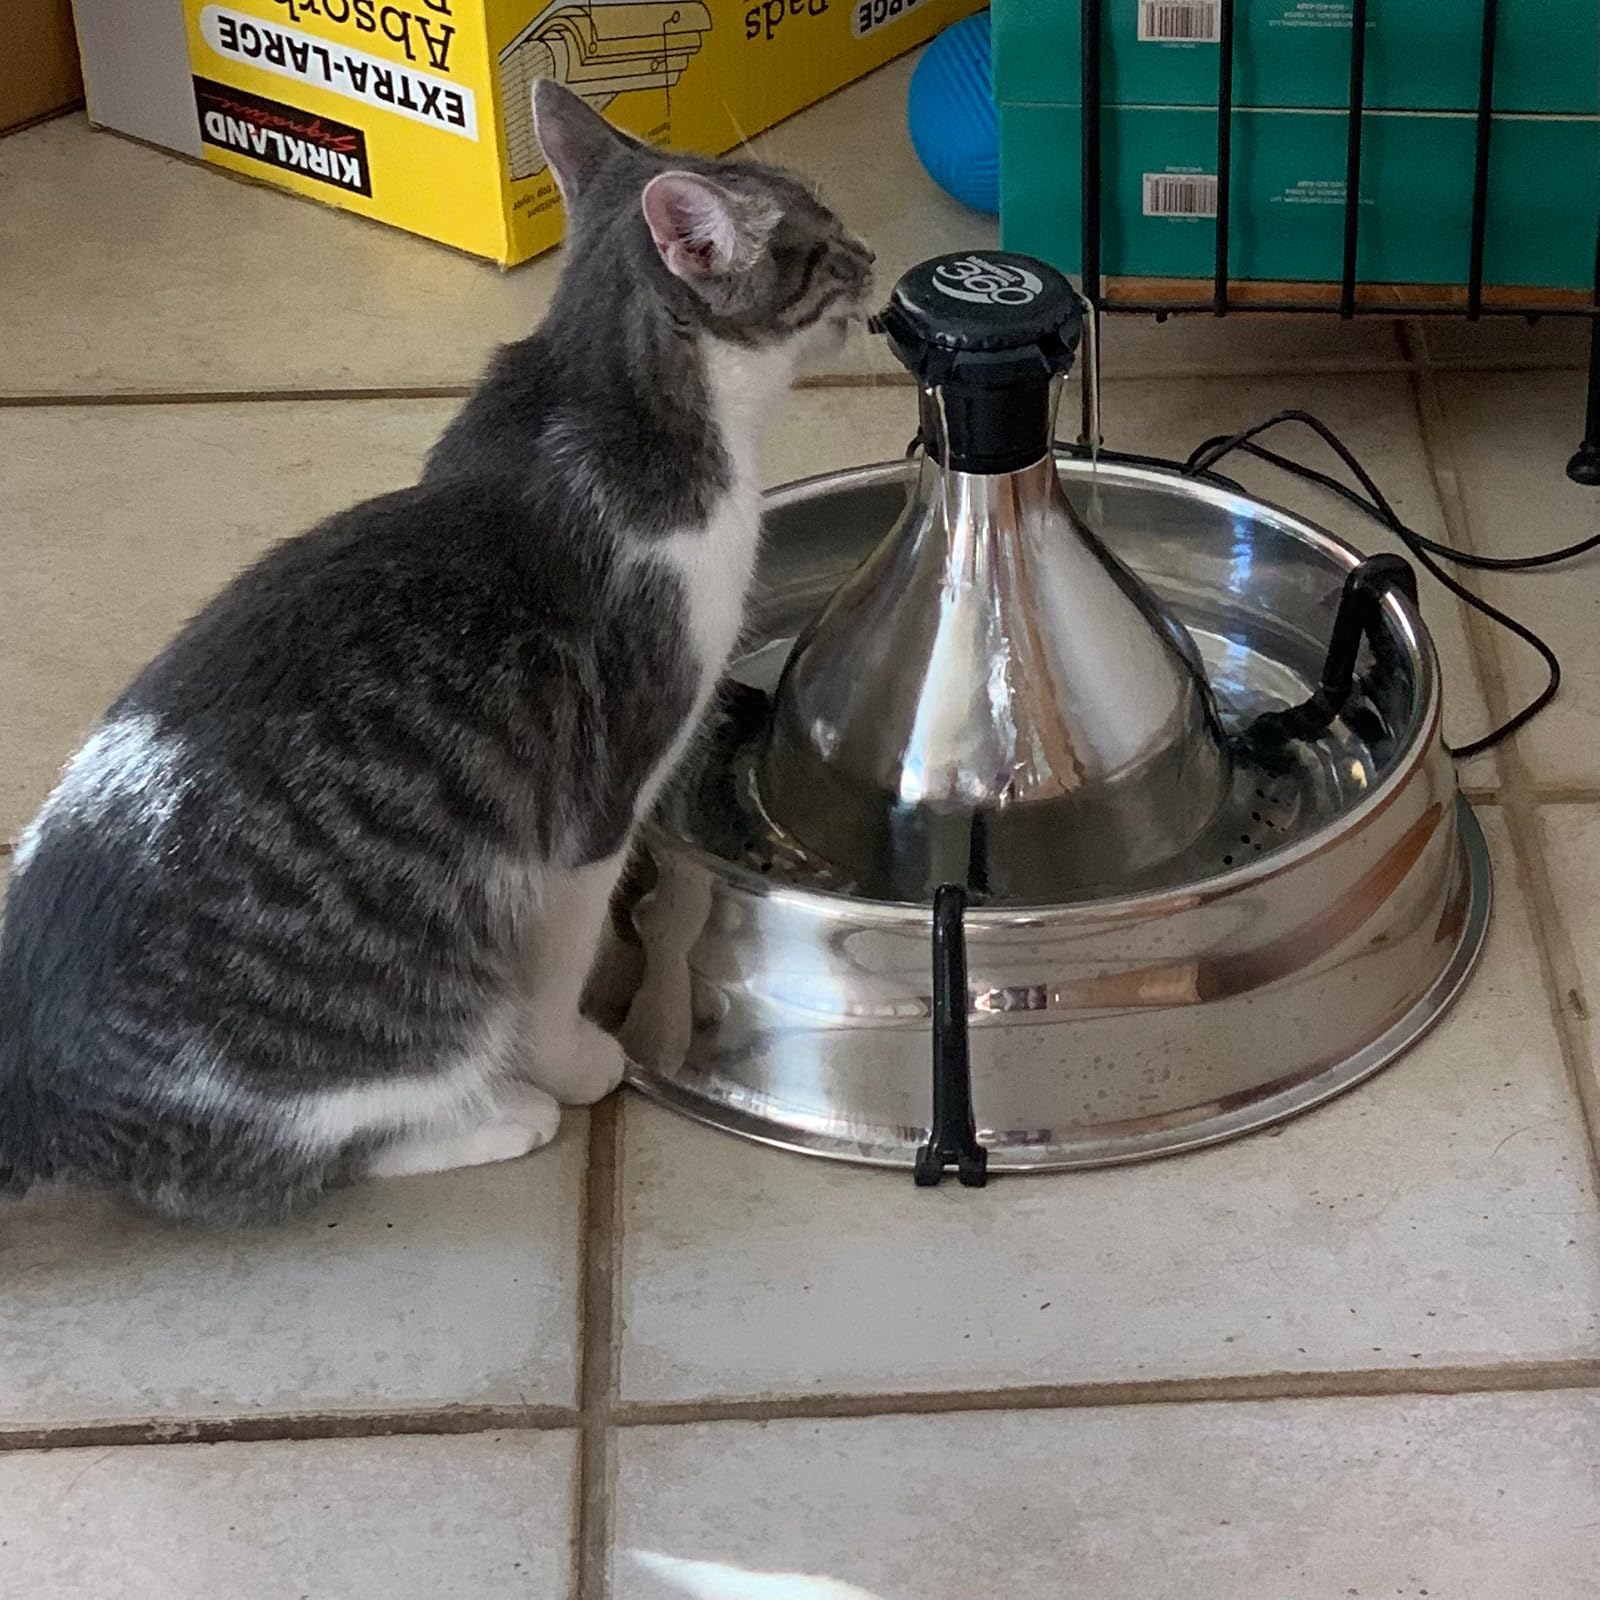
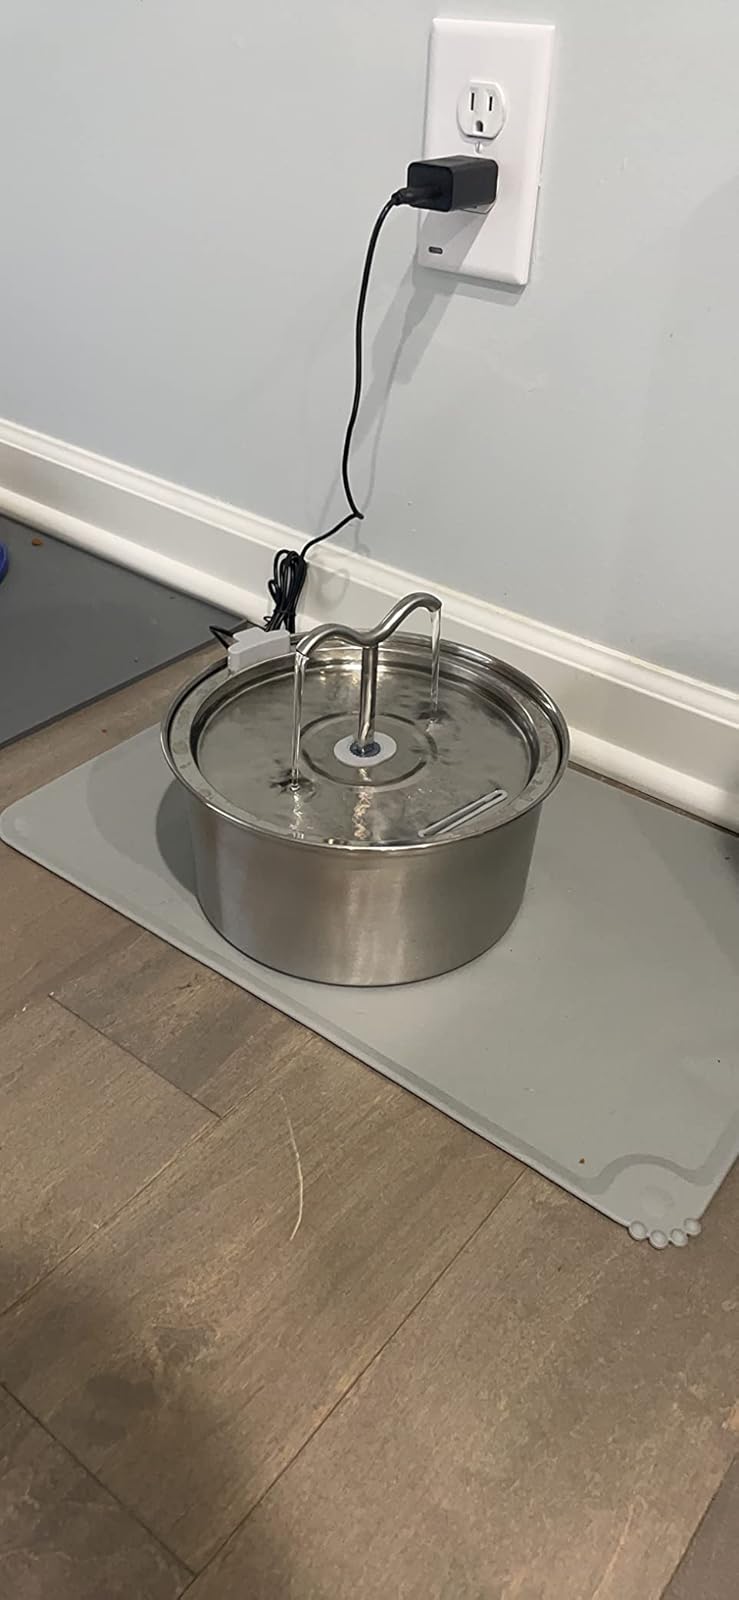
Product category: items_bowl
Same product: no